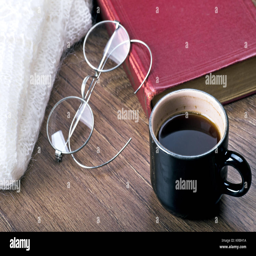
a cup of coffee wrapped in scarf , sweater or warm plaid , with a book and eyeglasses .